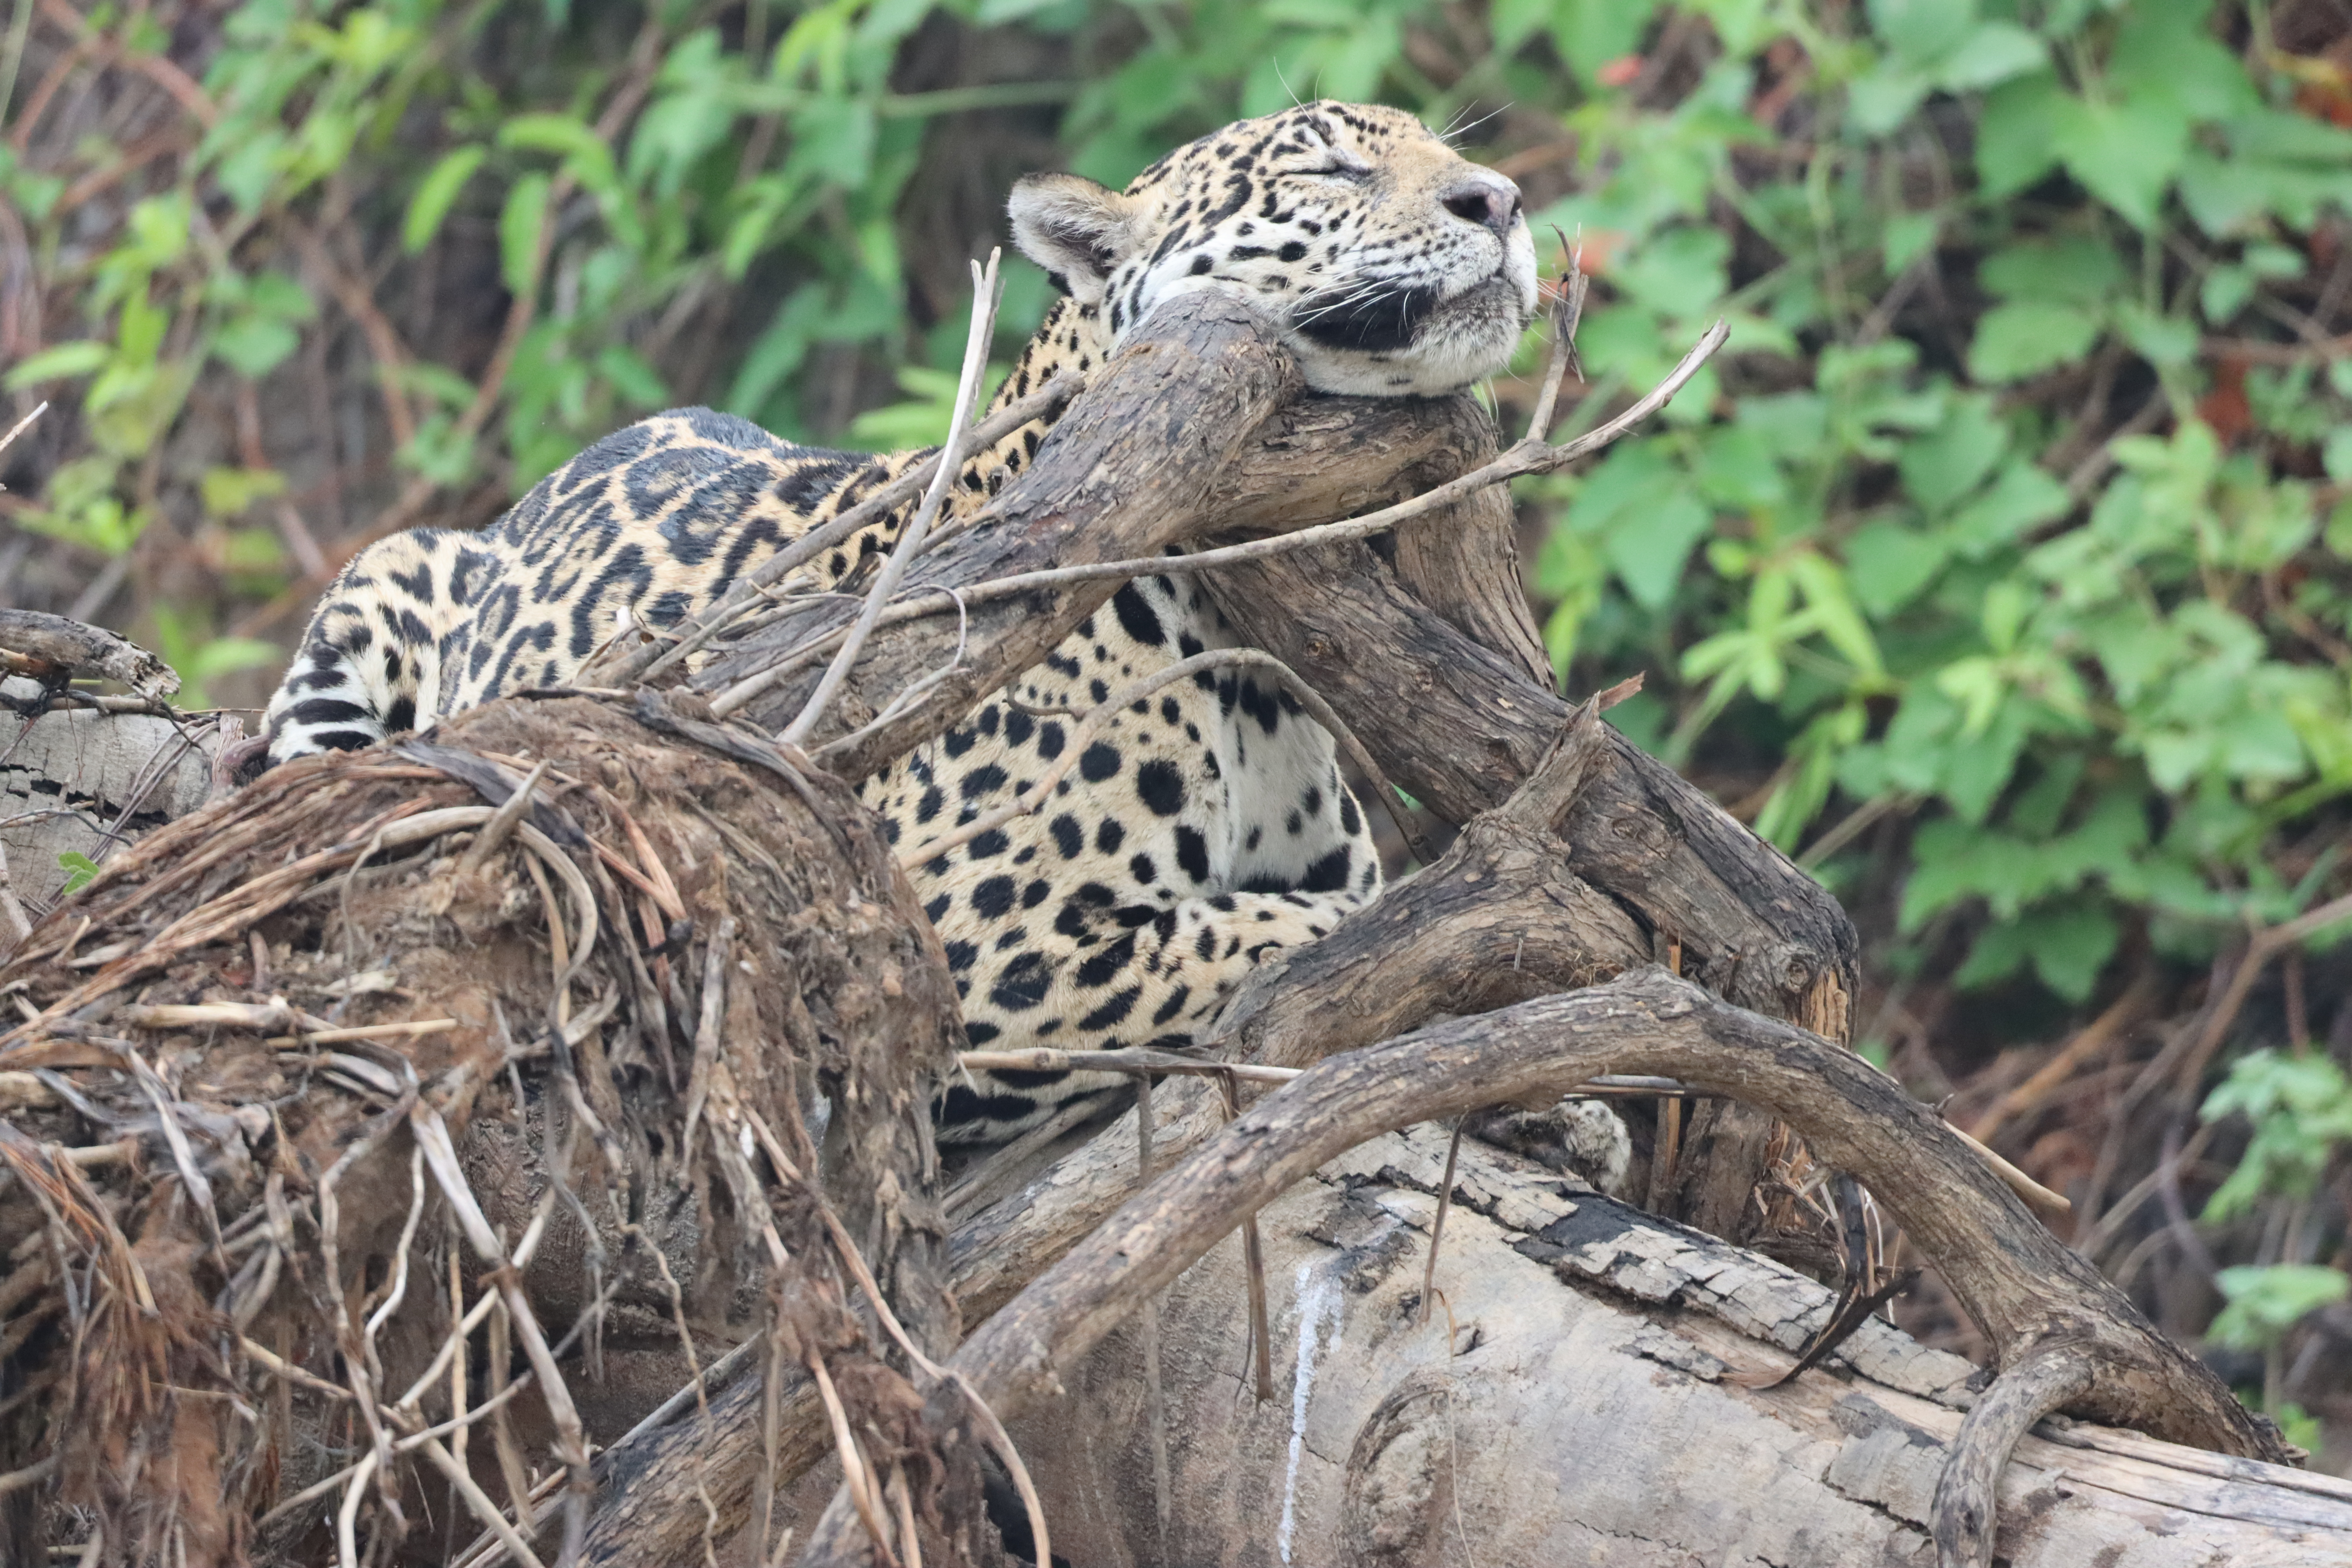
Jaguar: Ti